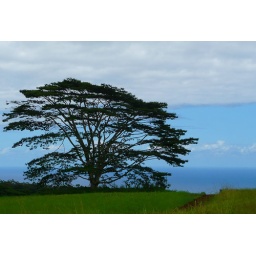
Lone tree on mountain near Akaka Falls and Hilo, Big Island of Hawaii.